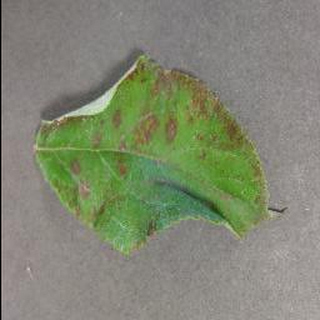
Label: apple_cedar_apple_rust